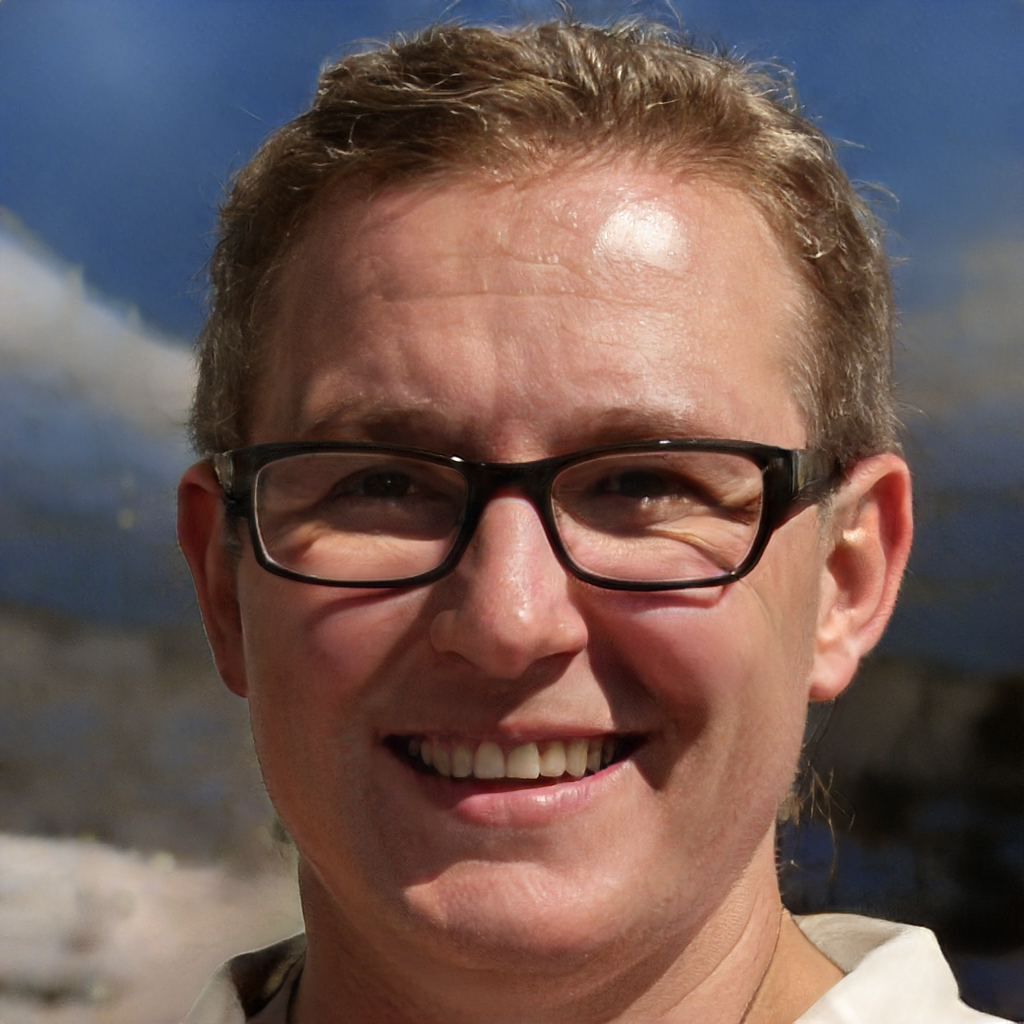
Label: Colored